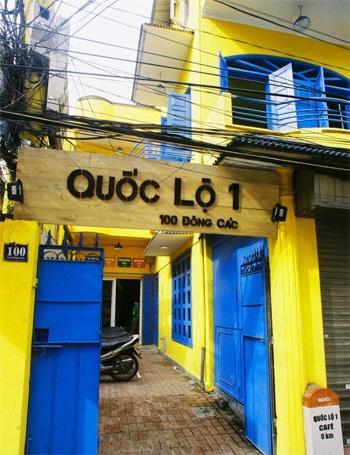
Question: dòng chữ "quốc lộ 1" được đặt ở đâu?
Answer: dòng chữ "quốc lộ 1" được đặt ở phía trên dòng chữ "100 đông các"